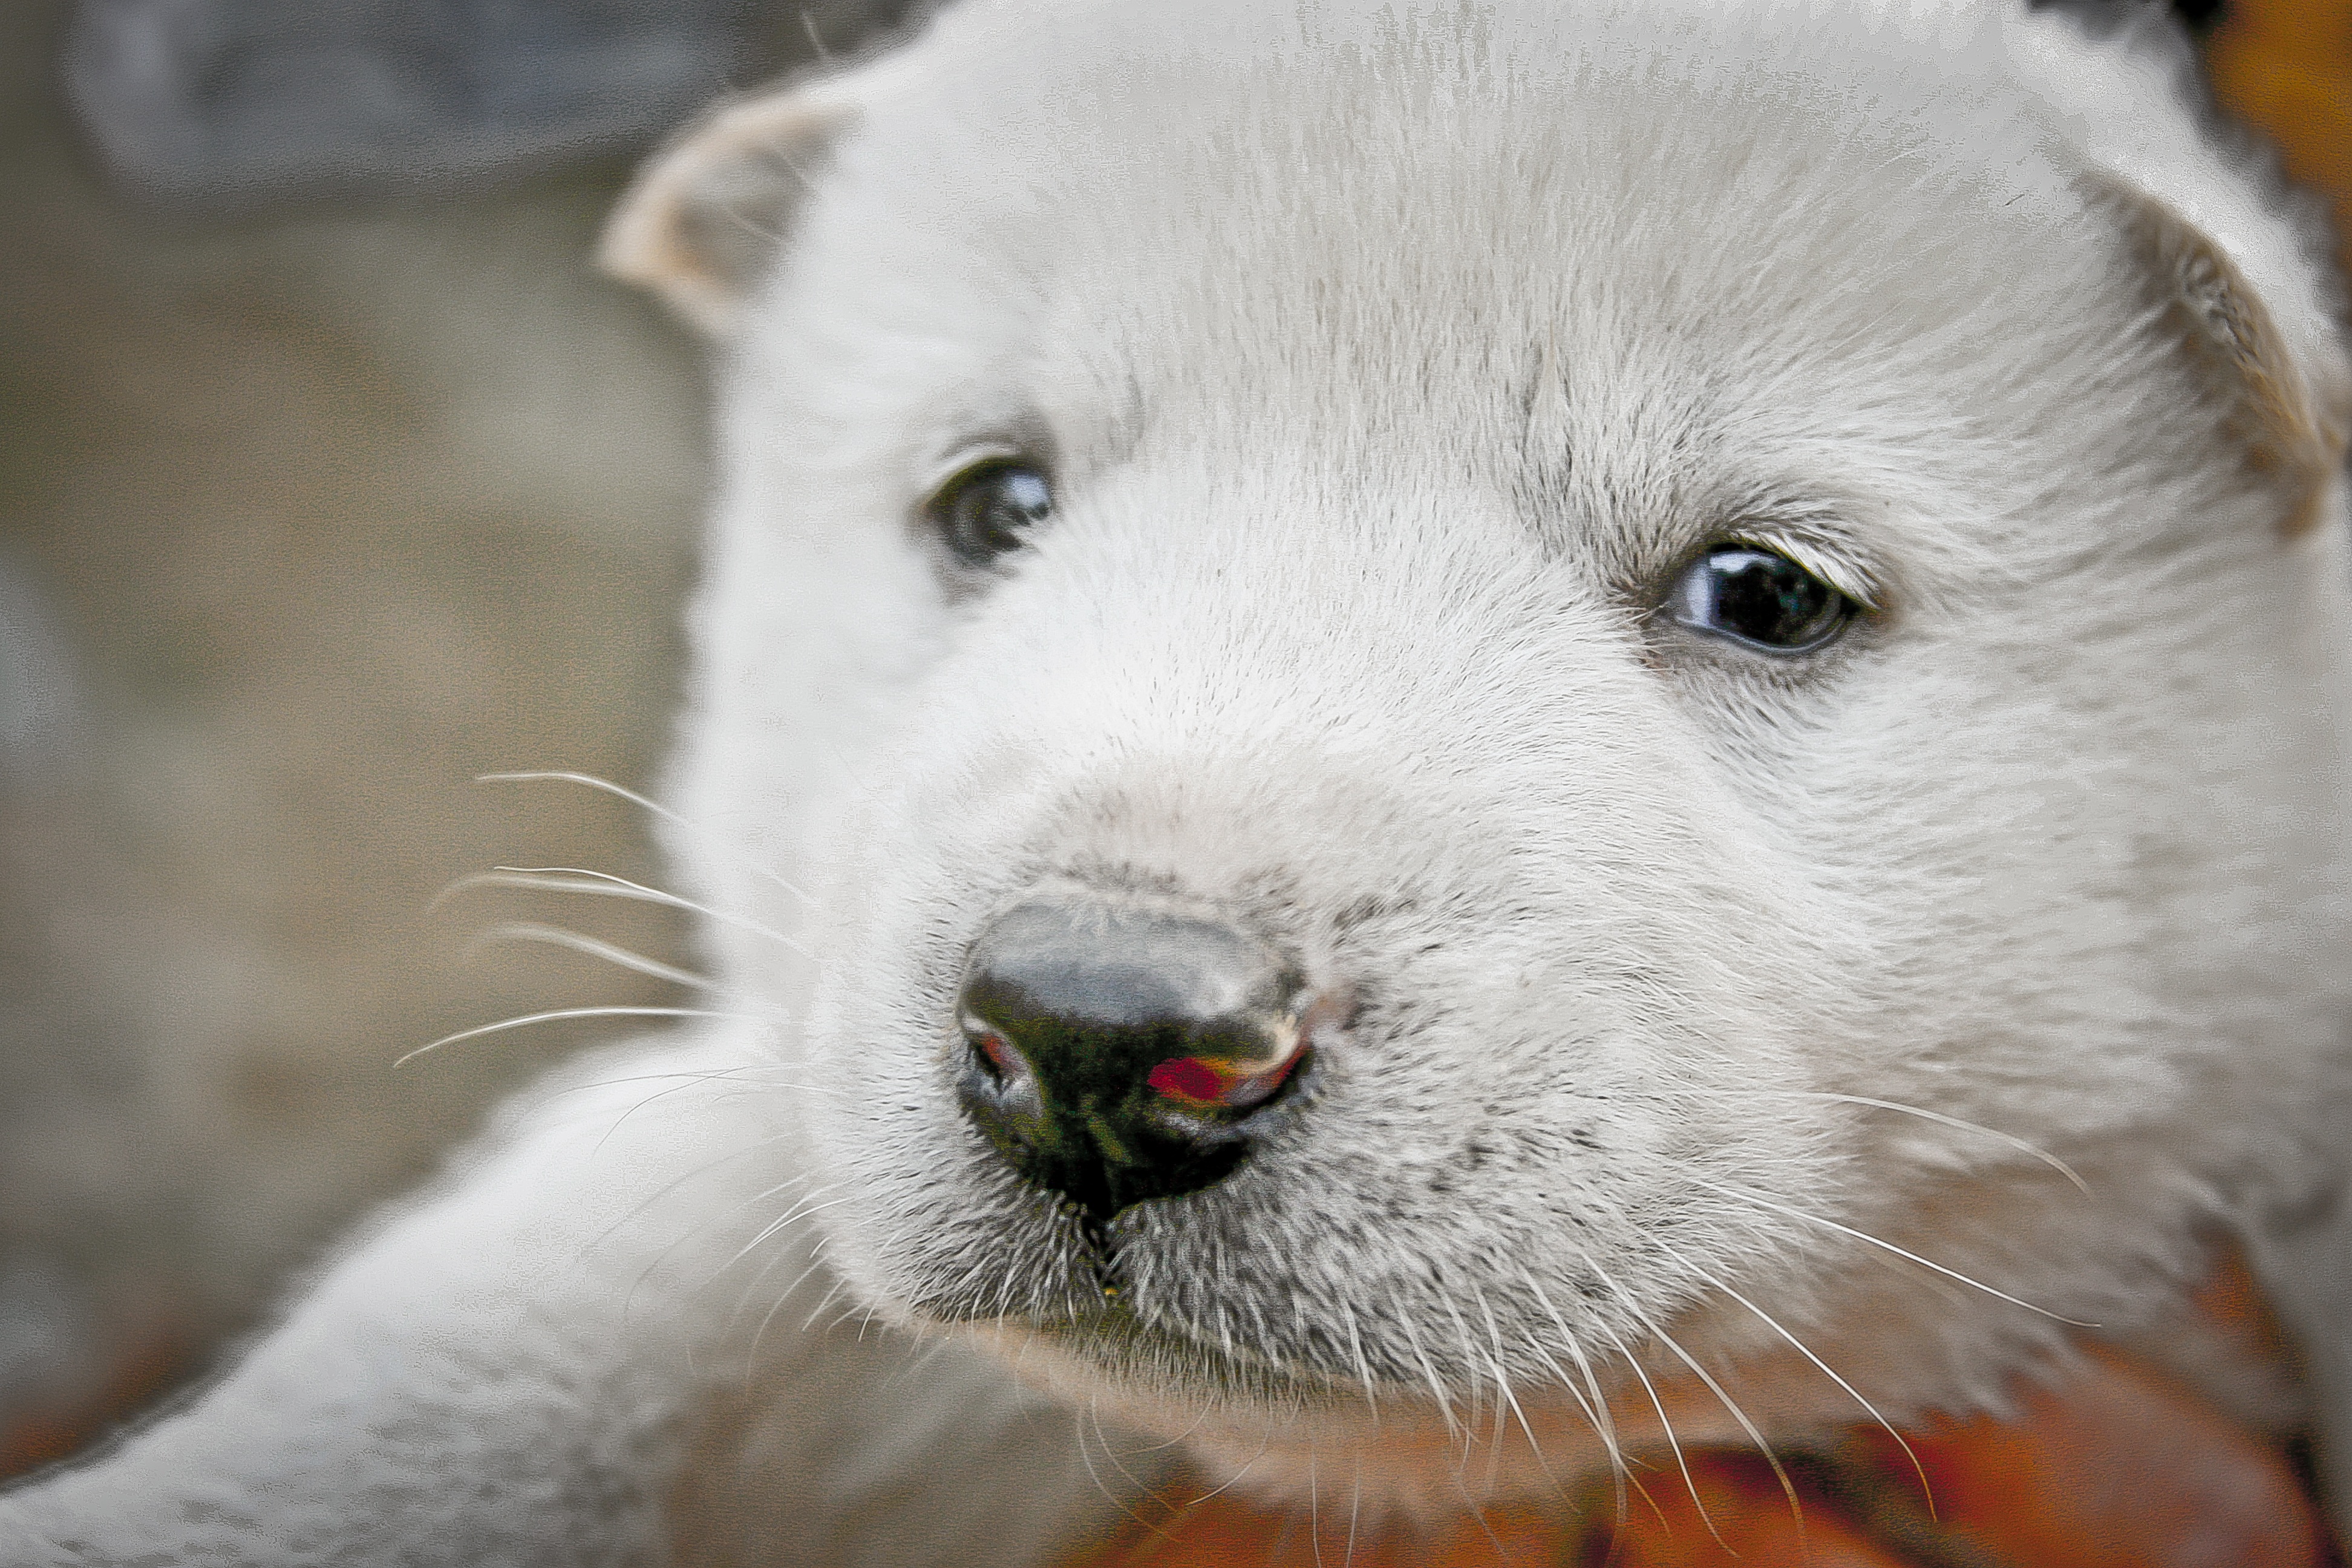
puppy, bear, mammal, polar bear, whiskers, snout, vertebrate, korean jindo dog, country dog, dog breed group